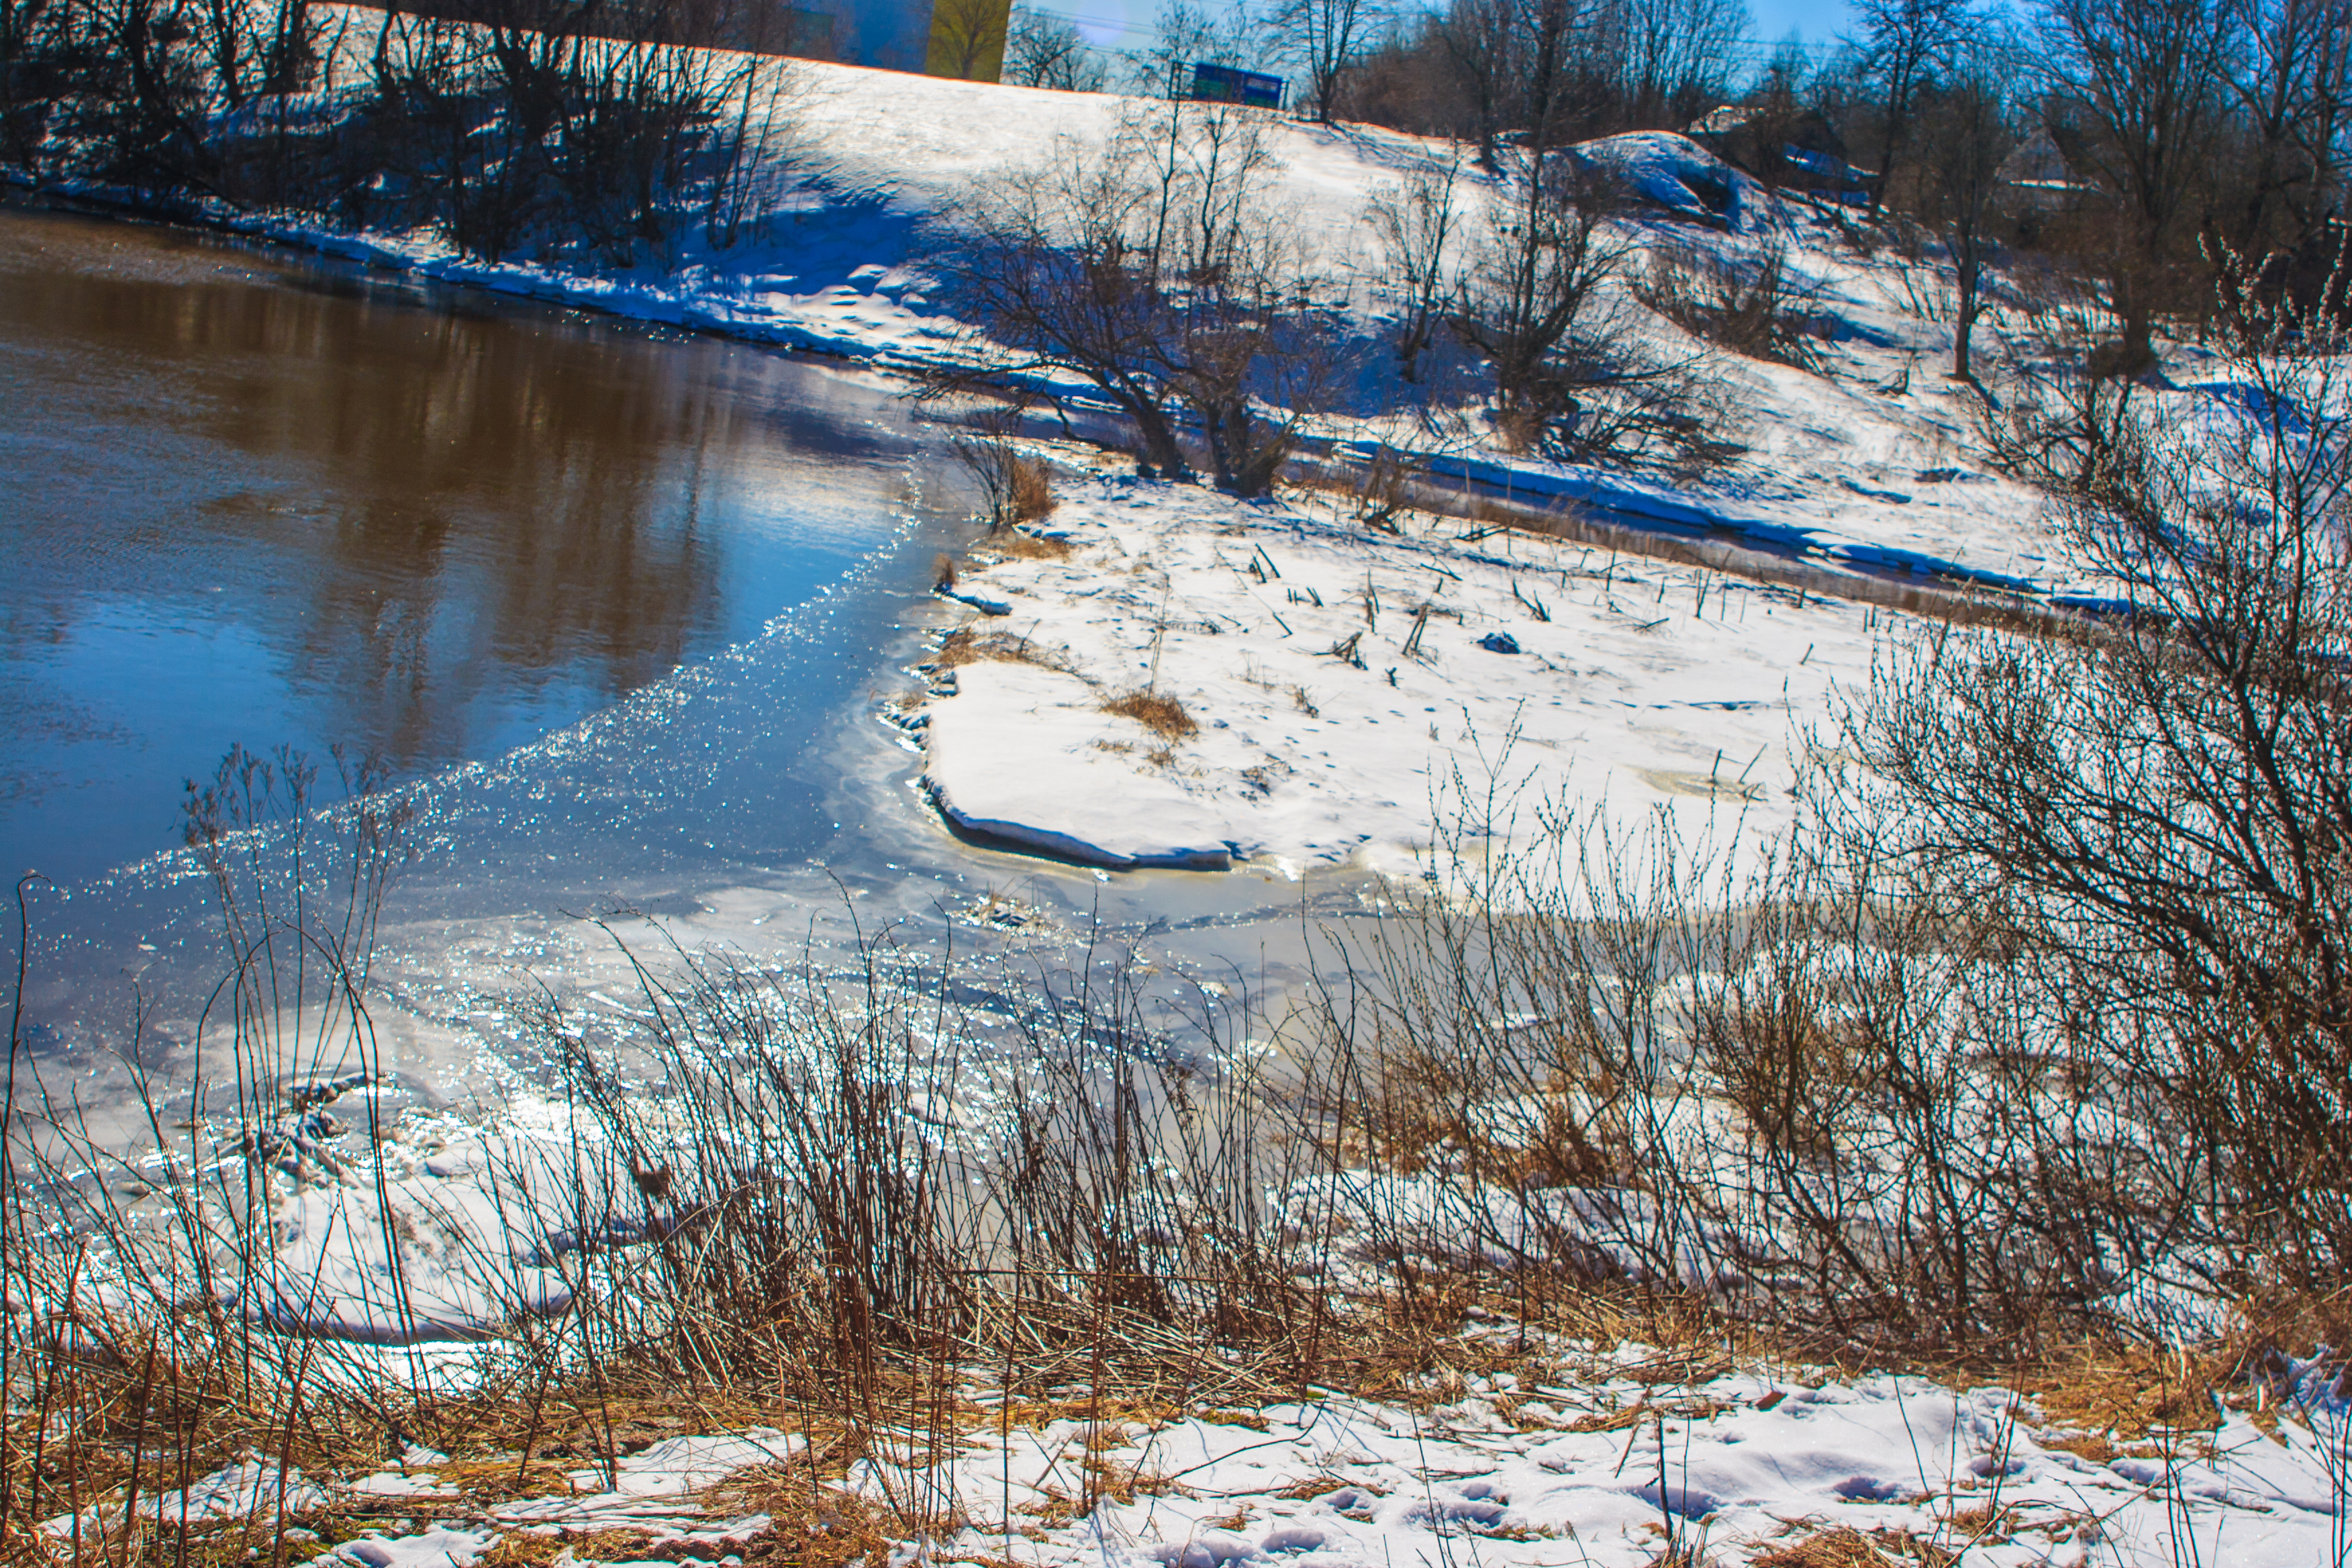
images, snow, water, plant, blue, natural landscape, sky, branch, twig, slope, tree, freezing, wood, grass, landscape, rural area, geological phenomenon, winter, fluvial landforms of streams, lacustrine plain, reservoir, frost, stream, wetland, floodplain, lake, bog, reflection, road, riparian zone, forest, ice, pond, channel